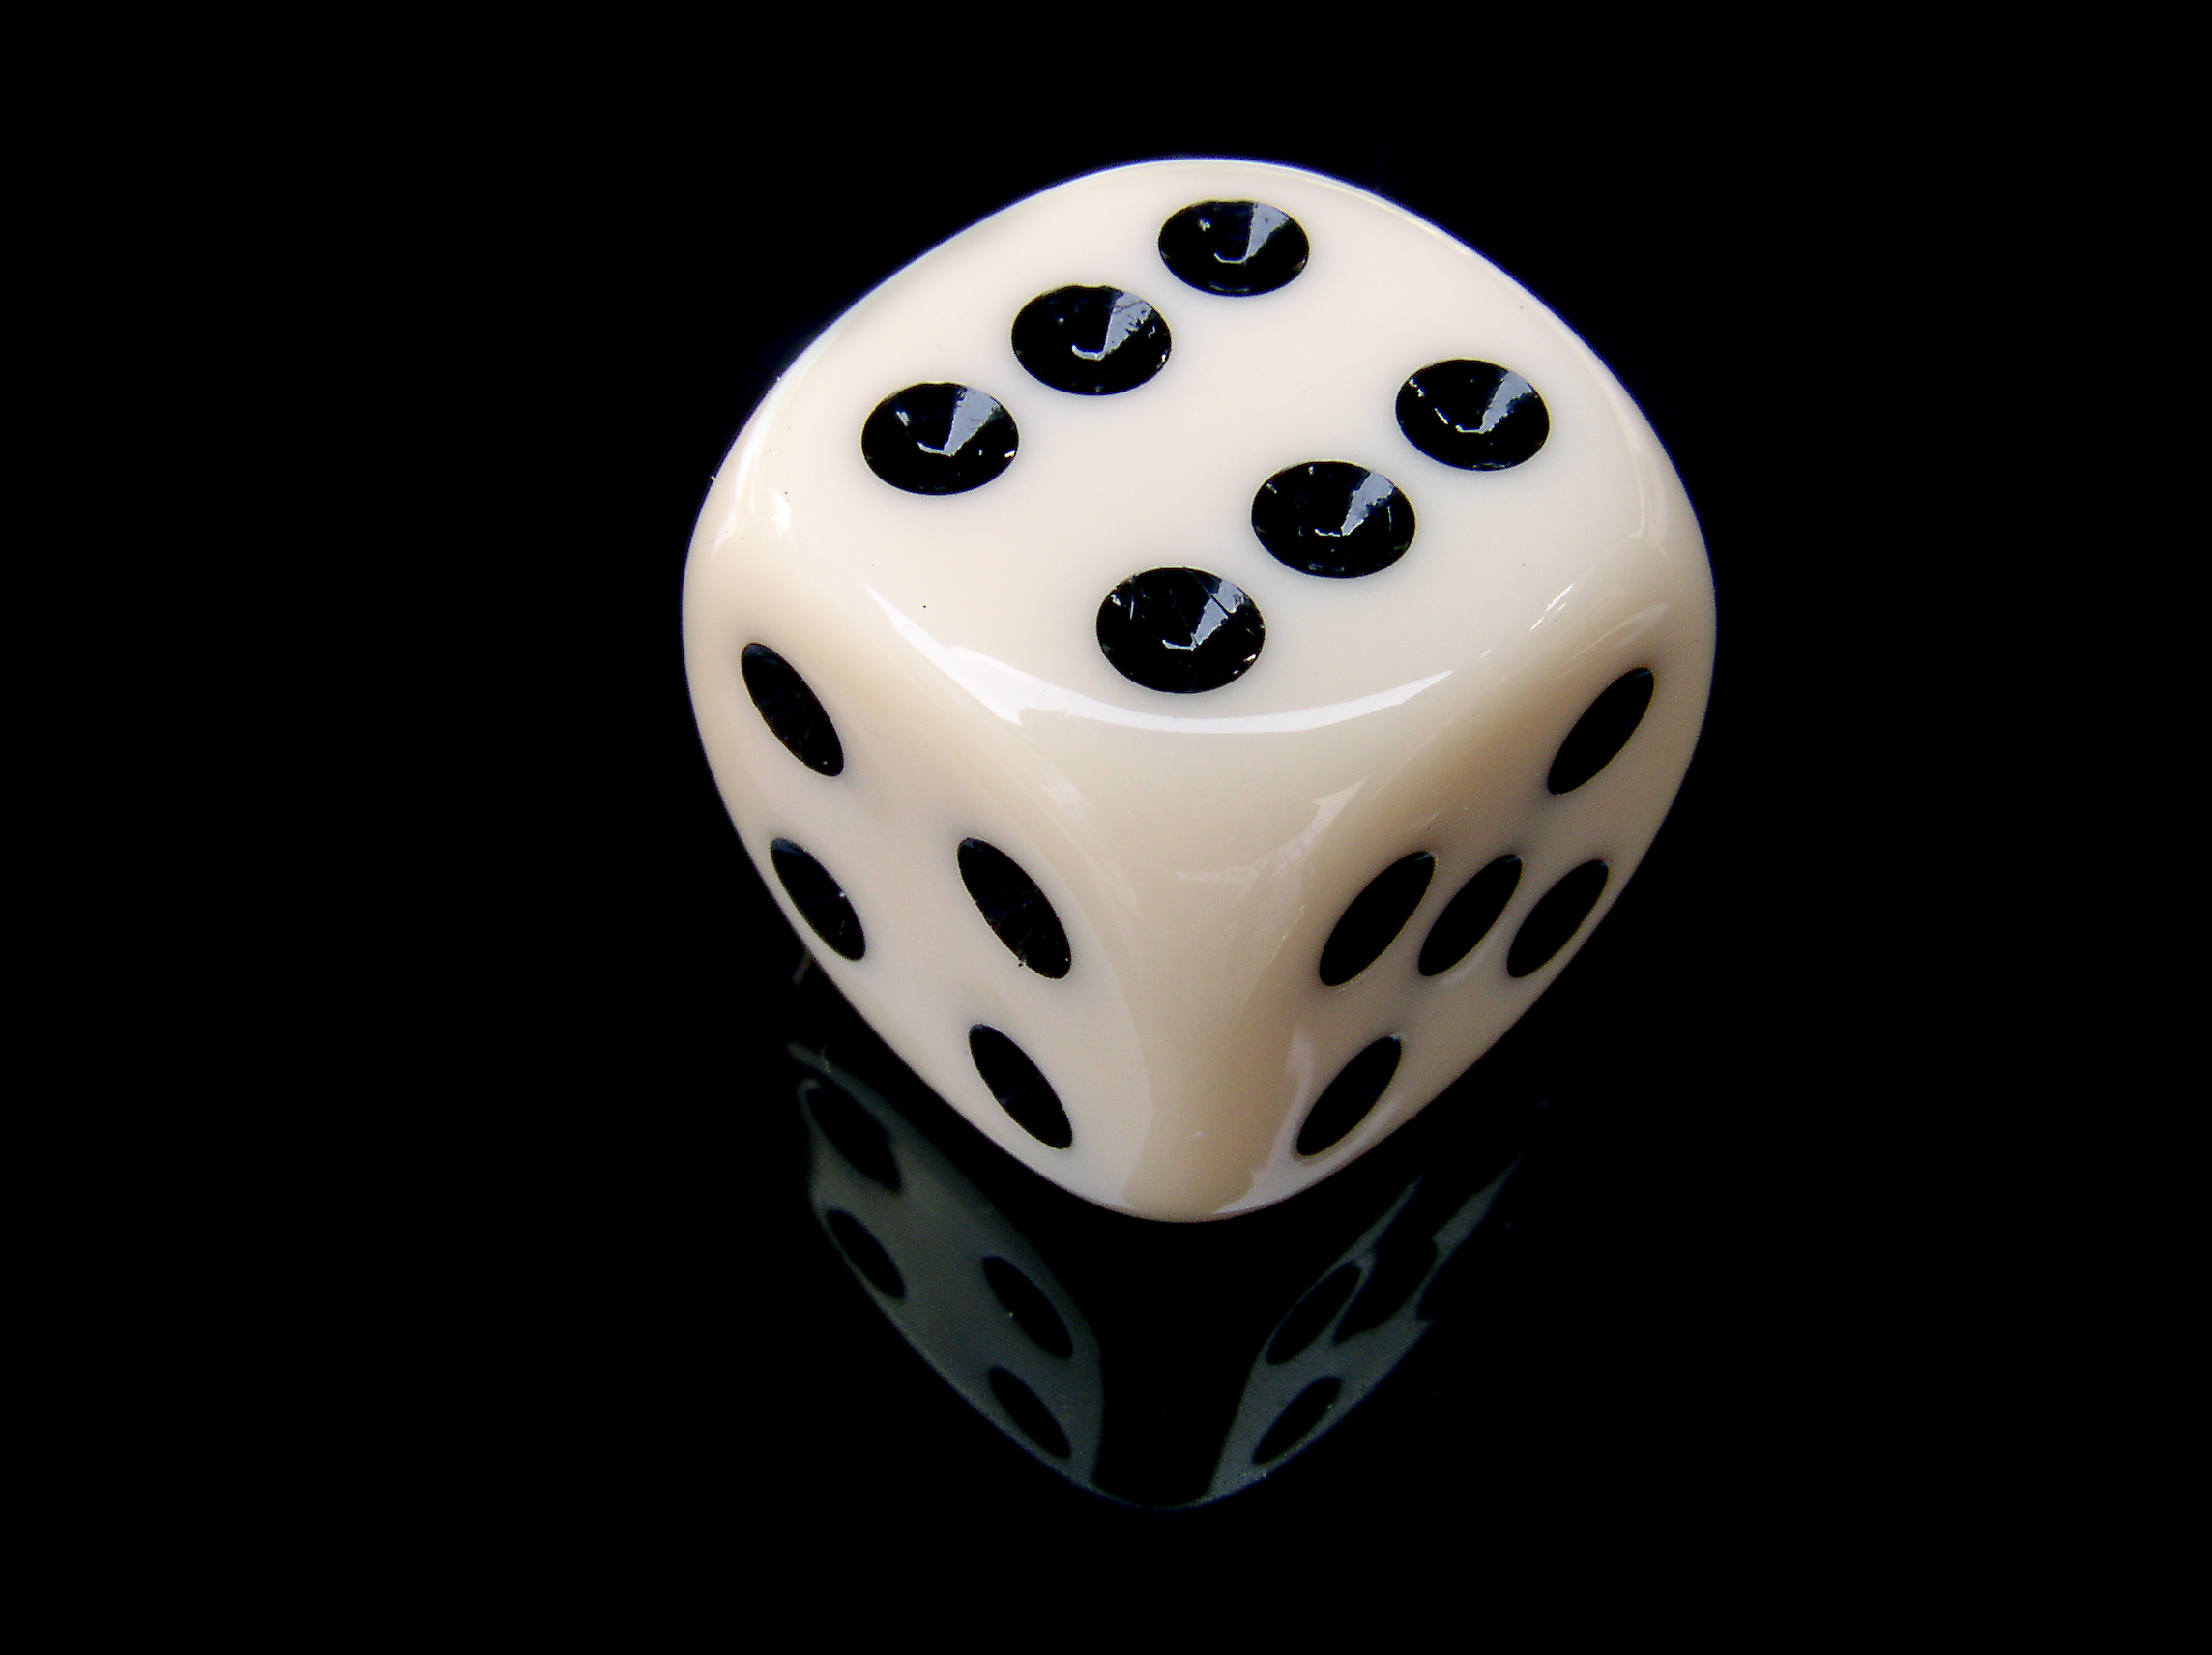
dice, dice game, gambling, game, play, luck, bad luck, fortune, chance, good luck, misfortune, numbers, dots, games, indoor games and sports, recreation, tabletop game, sports